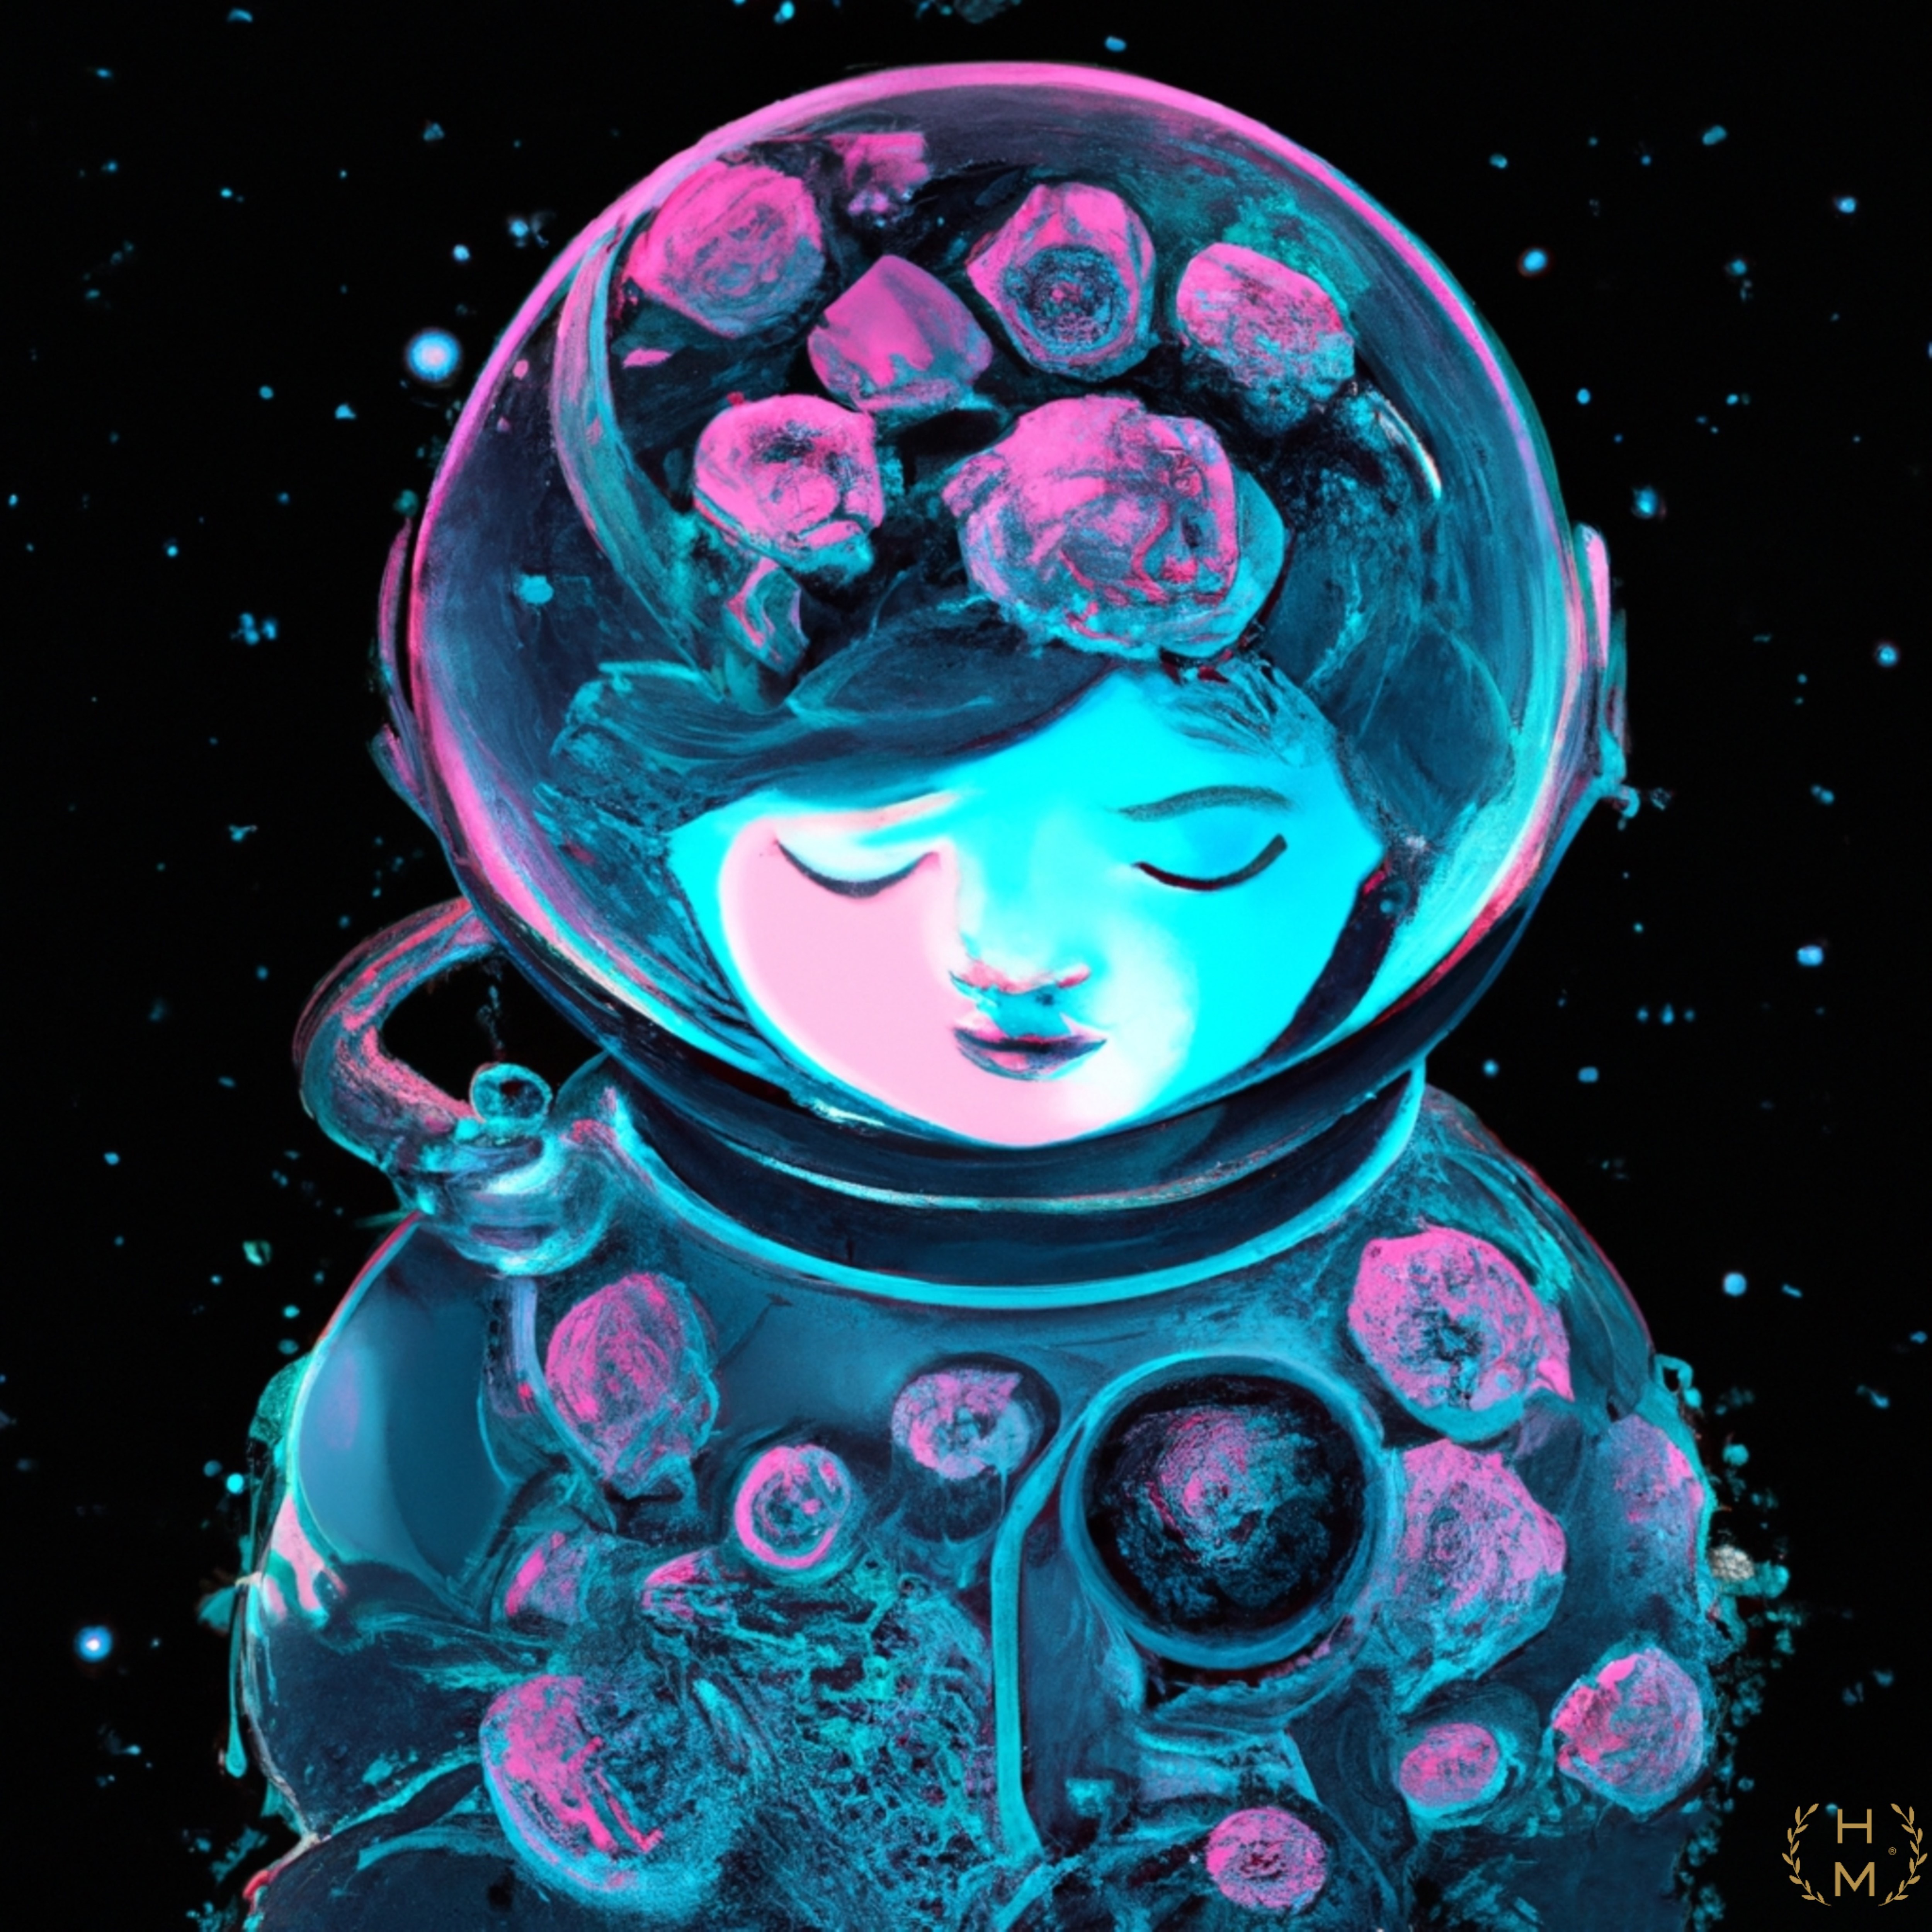
painting, art, artist, artwork, drawing, contemporary art, photography, illustration, paint, love, design, sketch, fine art, abstract art, creative, abstract, acrylic painting, nature, watercolor, art gallery, oil painting, gallery, modern art, abstract painting, digital art, contemporary painting, art collector, style, girl, woman, fashion, mort, liquid, fluid, electric blue, space, circle, graphics, pattern, science, font, magenta, astronaut, visual arts, graphic design, astronomical object, fictional character